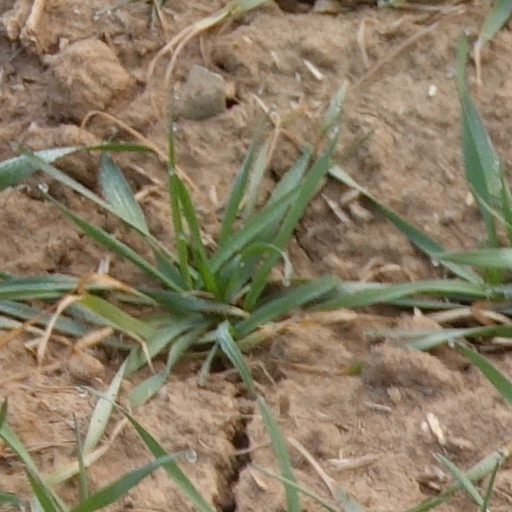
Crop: wheat